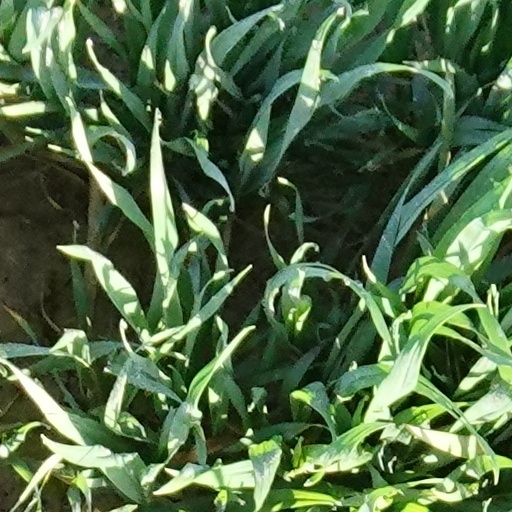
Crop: wheat